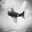
Label: airplane